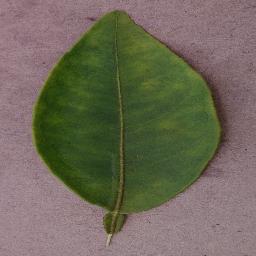
Label: Orange___Haunglongbing_(Citrus_greening)